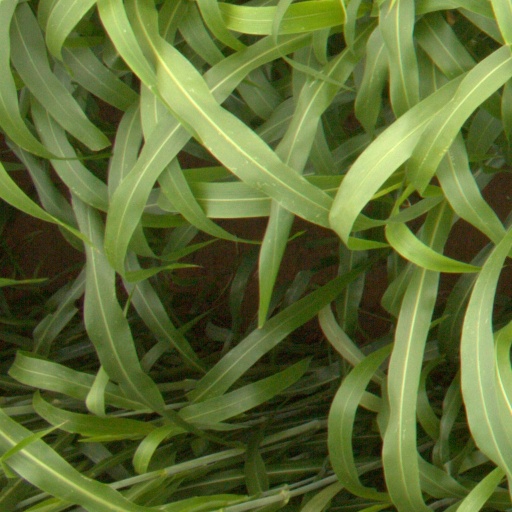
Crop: sorghum